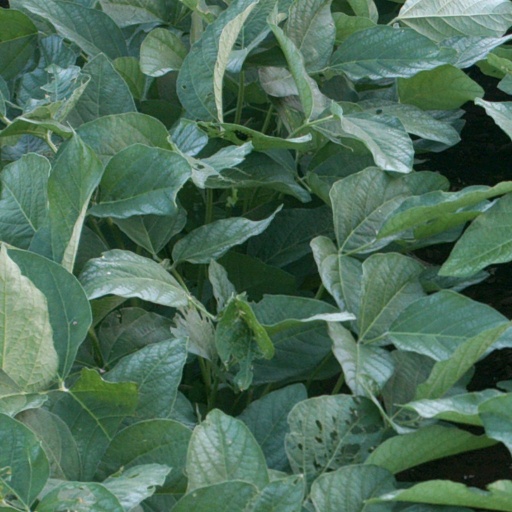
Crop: soybean